Extinction risk from climate change

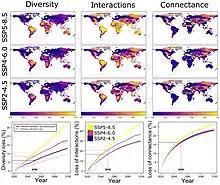
The impact of three different climate change scenarios on local biodiversity and risk of extinction of vertebrate species

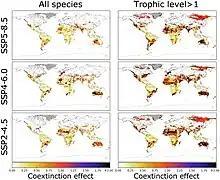
The added impact of vertebrate species coextinctions under three Shared Socioeconomic Pathways

A 2018 Science Magazine paper estimated that at , and , over half of climatically determined geographic range would be lost by 4%, 8% and 26% of vertebrate species. This estimate was later directly cited in the IPCC Sixth Assessment Report. According to the IUCN Red List criteria, such a range loss is sufficient to classify as species as "endangered", and it is considered equivalent to >20% likelihood of extinction over the 10–100 years.